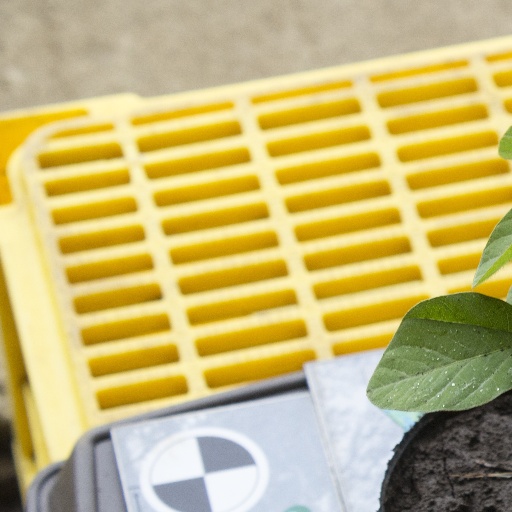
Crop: soybean